Enoch Pratt

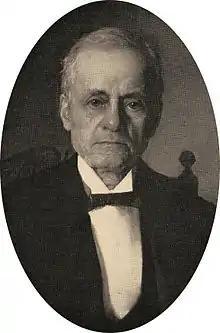

Enoch Pratt (September 10, 1808 – September 17, 1896) was an American businessman in Baltimore, Maryland. Pratt was also a committed active Unitarian, and a philanthropist. He is best known for his donations to establish the Enoch Pratt Free Library in Baltimore and expanding the former Sheppard Asylum to become The Sheppard and Enoch Pratt Hospital, (now known as the Sheppard-Pratt Hospital for mental health and psychiatric research), located north of the city in western Towson, county seat of Baltimore County. Born and raised in Massachusetts, he moved south to the Chesapeake Bay area and became devoted to the civic interests of the city of Baltimore. He earned his fortune as an owner of business interests beginning in the 1830s originally as a hardware wholesaler, and later expanding into railroads, banking and finance, iron works, and steamship lines and other transportation companies.